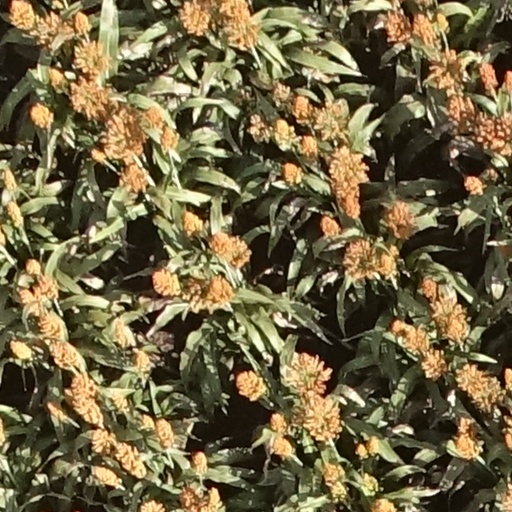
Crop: sorghum